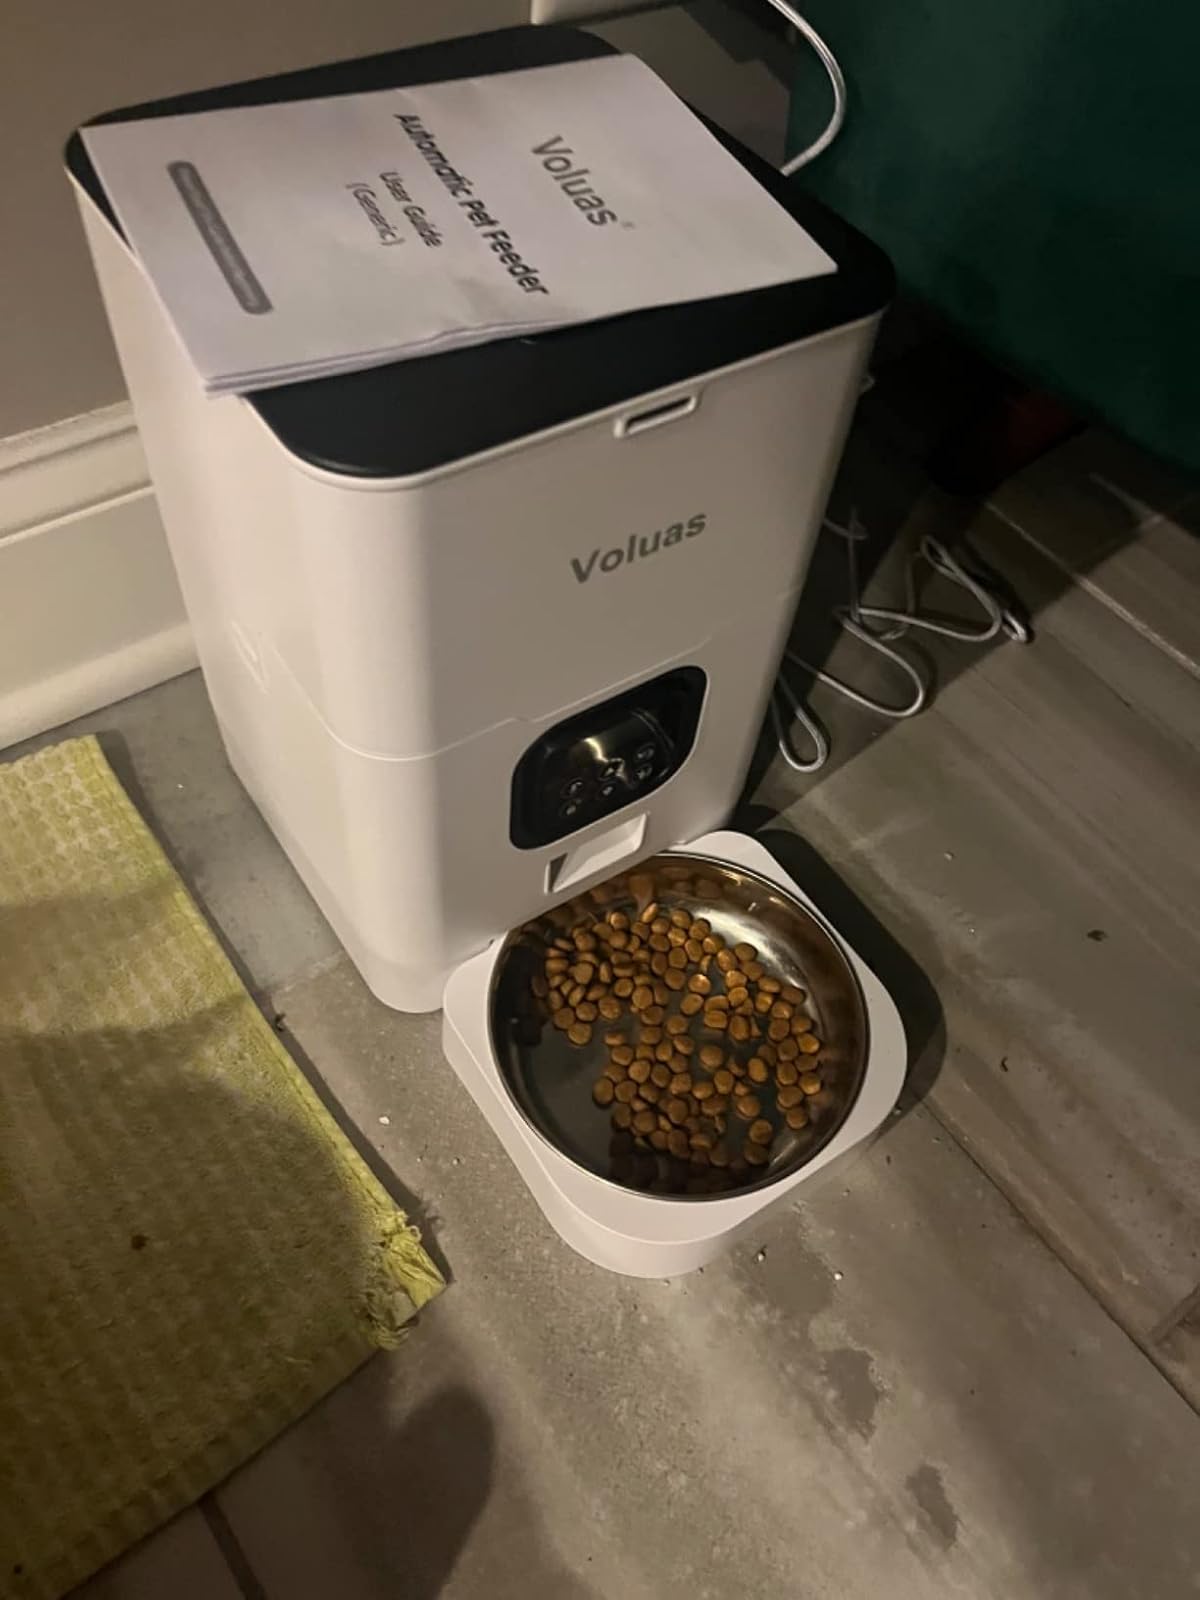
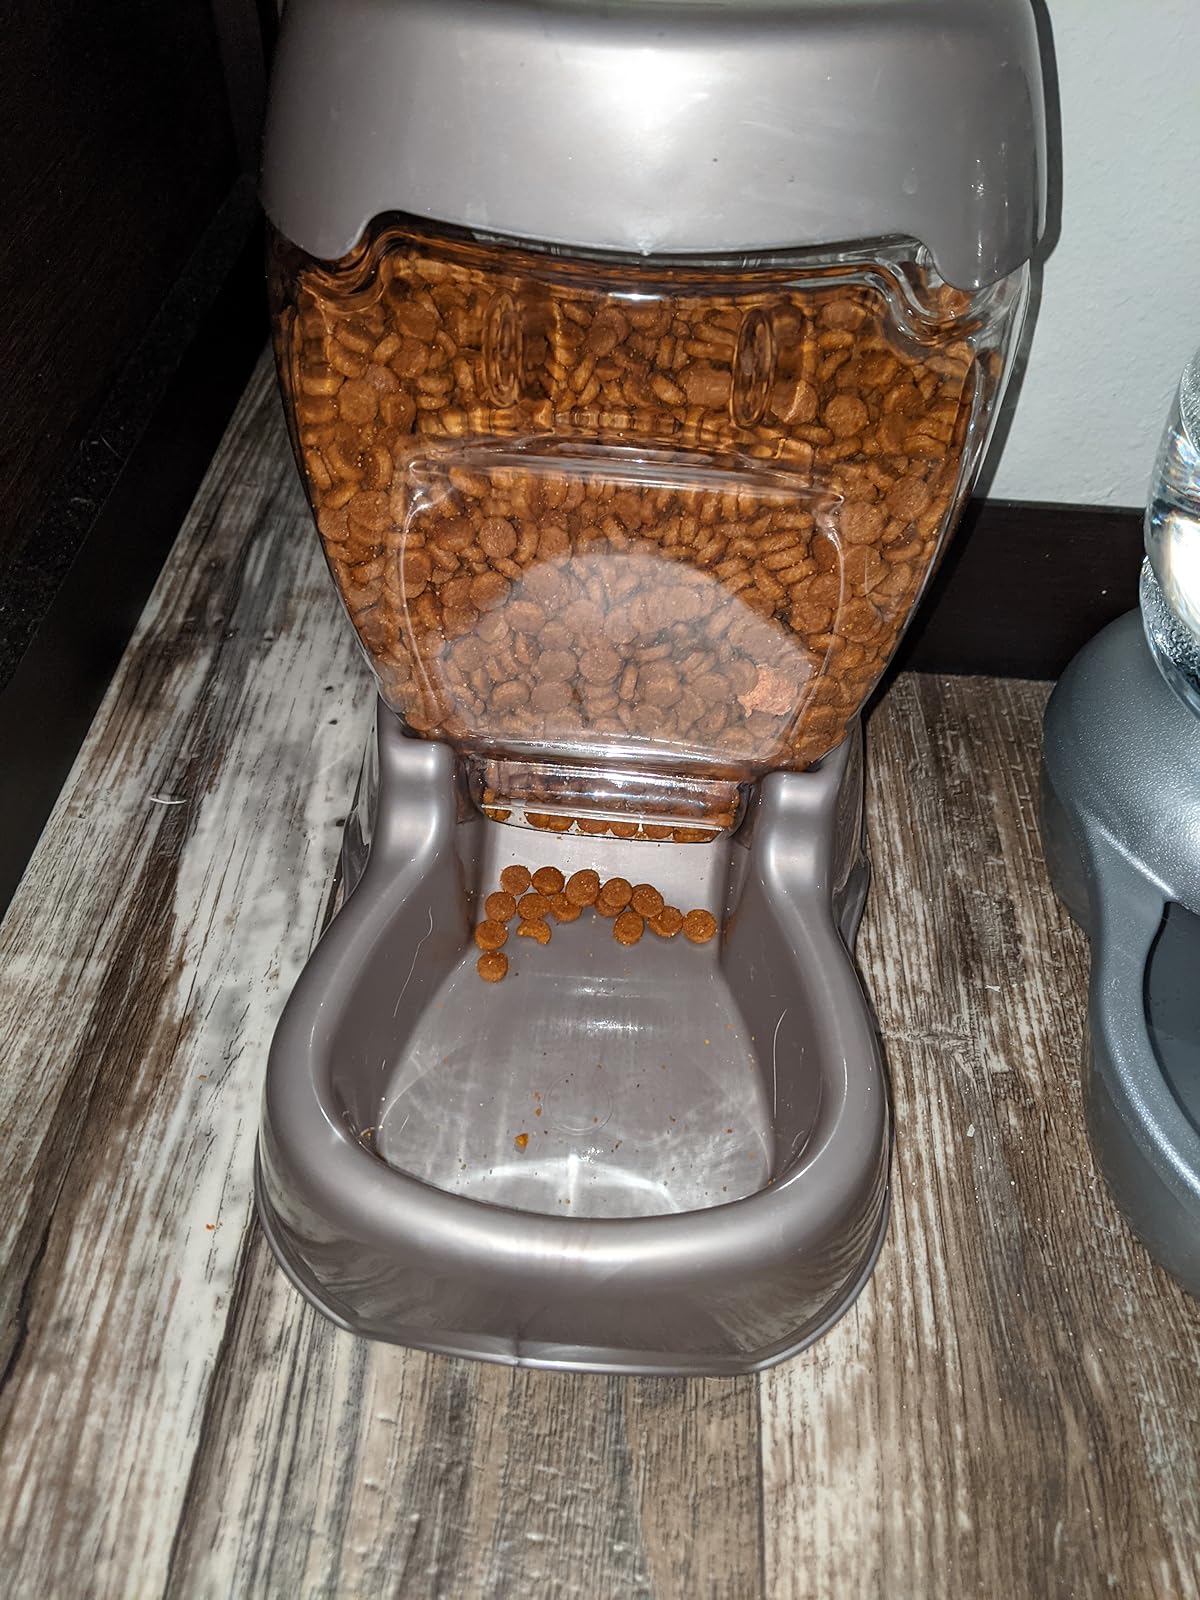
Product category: items_feeder
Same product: no